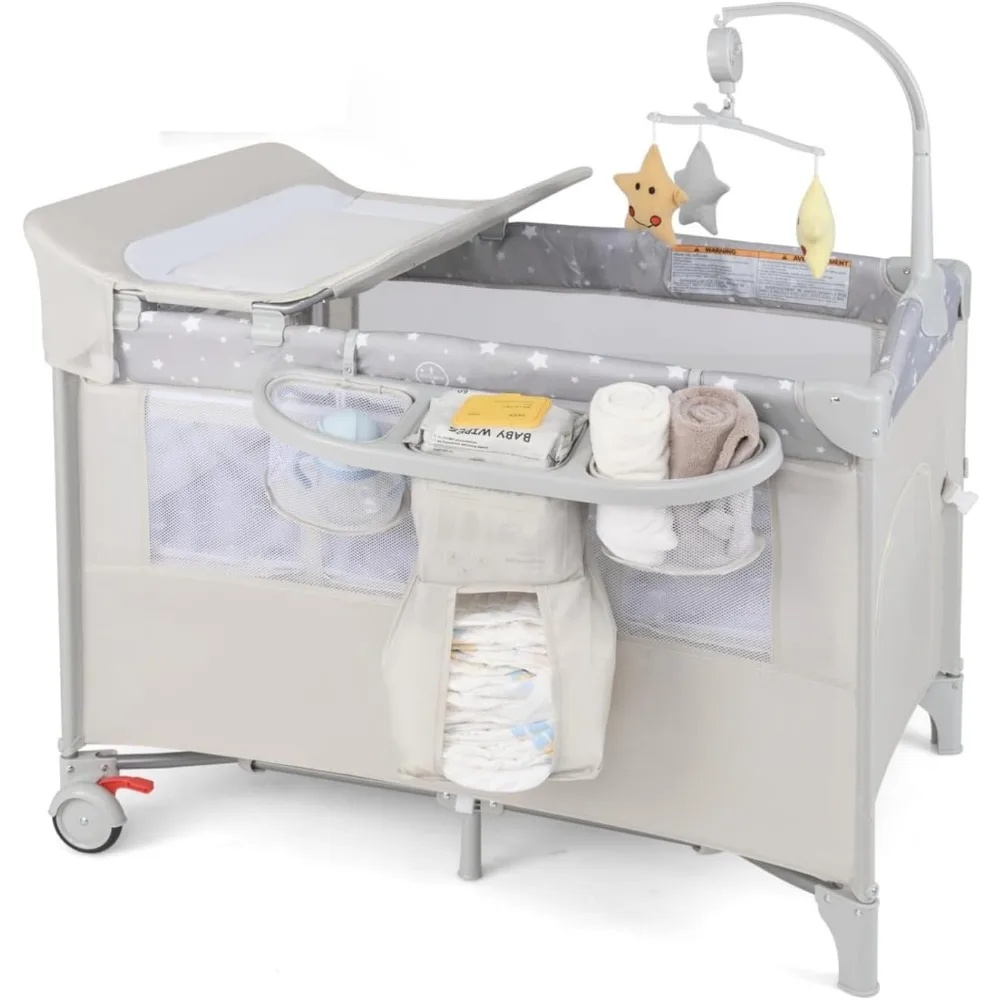
5-in-1 Pack and Play, Portable Baby Bedside Sleeper with Bassinet, U-Shaped Diaper Changer, Safety Strap, Side Zipper Entrance,
About this item 【 5-in-1 Pack and Play】This multifunctional baby nursery center can serve as a baby playpen, bedside crib, activity center, U-shaped diaper changing table, and baby crib. Whether it provides a comfortable resting place for your cute baby, or daily activities and care, this 5-in-1 crib is the best choice to reduce the burden on mothers. Other than that, the U-shaped diaper changing table to prevent the baby from rolling off. 【2-in-1 Baby Playard & Bedside Sleeper】Our pack and play not only can be used as a playard, but also as a co-sleeping bed. By putting down the side guardrail, you can get a bedside crib. The attached safety strap can be connected to your bed for increasing stability. Not only promotes parent-infant bonding, but also keeps your little one safely within reach, right at your bedside. NOTE: Make sure that the installation pipes of baby playpen bed are fully installed to avoid tilting problems. 【Connect to Bed's Safety Strap Design】 It is worth mentioning that the armrest is designed with two straps to help you organize the cloth of the armrest and fix it. The attached safety strap can be connected to your bed for increasing stability. This function could keep your baby really close and sleep safe and sound. This baby crib is stable enough for babies from 0-36 months old. (Suitable Mattress Pad's Size: 38''x26'') 【Zipper-Open Side Door Design】For gentle placement of babies or easy in-and-out for toddlers. Our pack and play's zipper-style entrance and exit design on the side makes it easier for babies to enter and exit. And the soft and breathable mesh is good for air circulation and avoids sultry heat. Recommended BABY's weight under 20 lbs. In order to make our baby more comfortable during use, we recommend placing an additional mattress. 【Strong Structure & Premium Material】 Made of sturdy iron tubes and the bottom of the playpen adopts scientific 7-point load-bearing, make this baby crib is stable enough for babies from 0-36 months old. The odorless Oxford cloth provides long-lasting service time and safe environment to rest. The mesh cloth not only features excellent air permeability, but also facilitates parents to observe the state of the child. 【Easy to Fold & Easy to Transport】The Diaper racks, shelves, and bassinet can be easily removed from the baby playard. And the basic bed can be quickly folded up without extra tools. Equipped with a handbag helps you store the folded crib and provides a place for your baby to sleep when you go out to visit relatives or travel. NOTE: Only when the four sides are locked can the middle be pressed down; If you lock the middle part first, it will cause all four sides to fail to lock. 【Convenient & Flexible Babysitting】There are two universal wheels with brakes at the bottom of the baby playard so that it can move flexibly. The 3 different hangings attract the baby's attention, not only promoting the baby's visual development but also improving the grasping ability, and make them fall asleep. In addition, the shelf hanging on the side is convenient for storing various baby necessities. ›
Brand: BRIY LLC
Category: Furniture > Baby & Toddler Furniture > Cribs & Toddler Beds > Travel Cribs